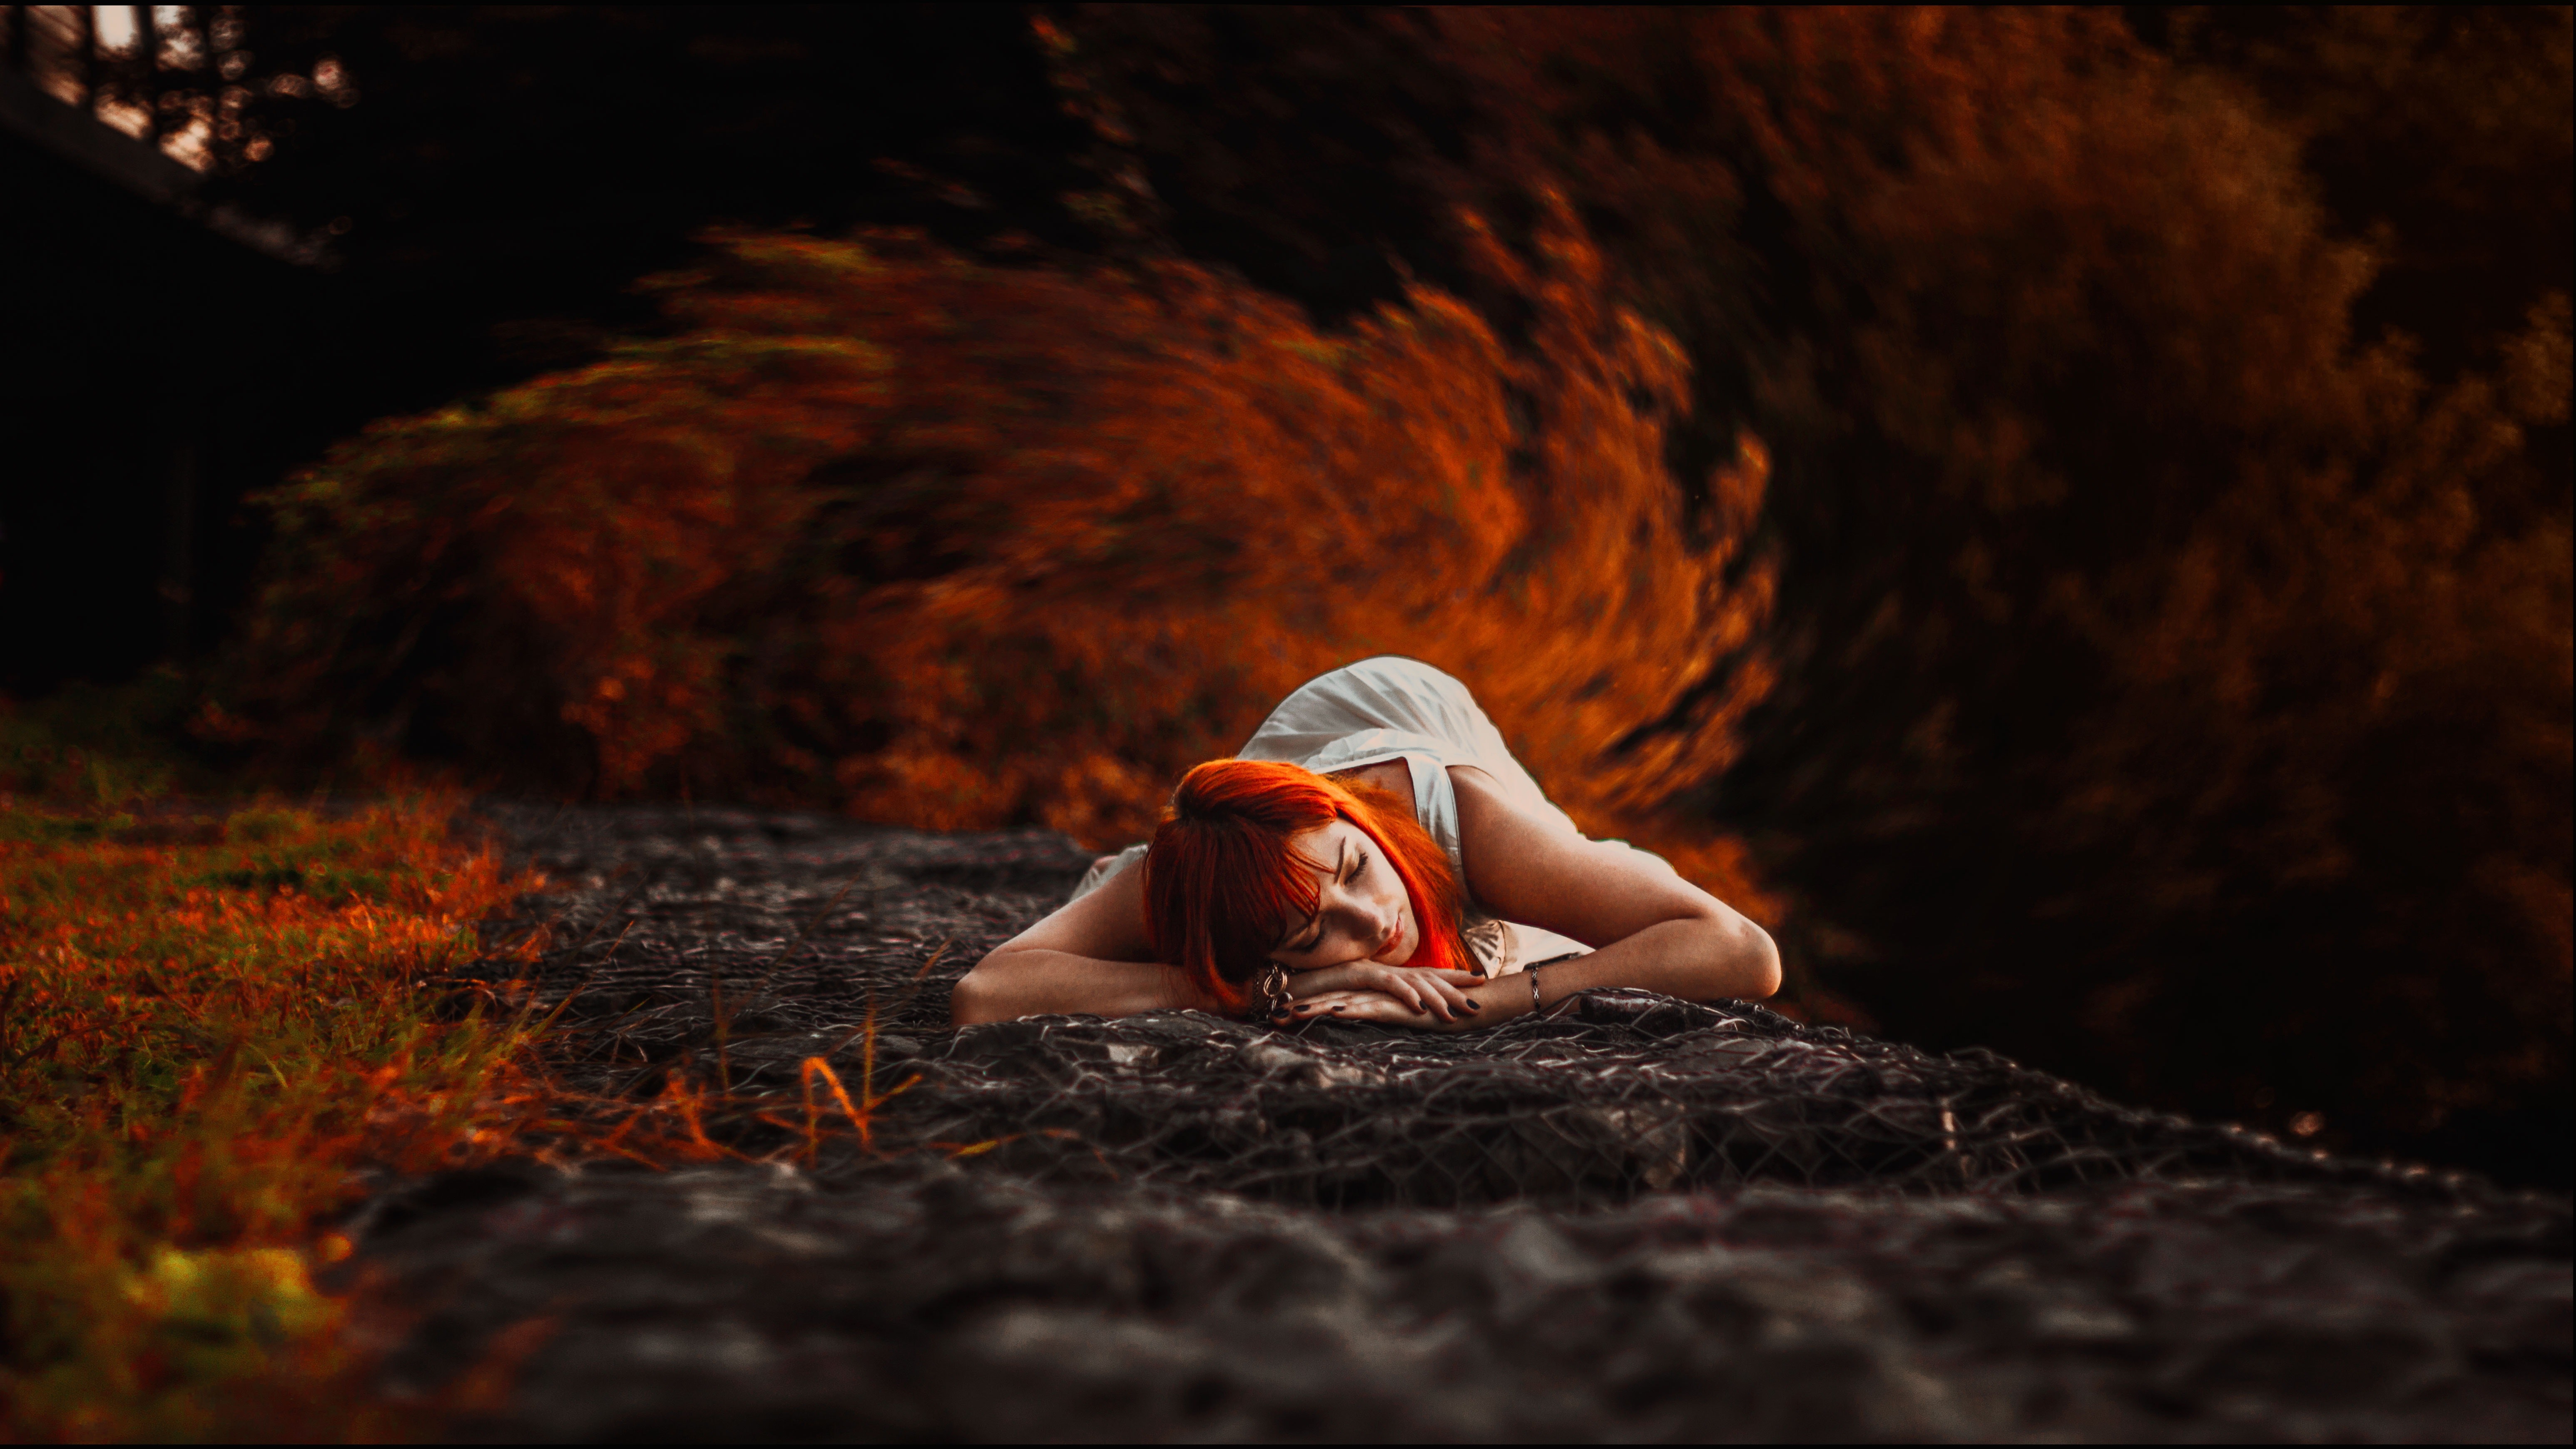
red, beauty, orange, human, darkness, tree, photography, night, human body, rock, flash photography, geological phenomenon, heat, flesh, space, mythology